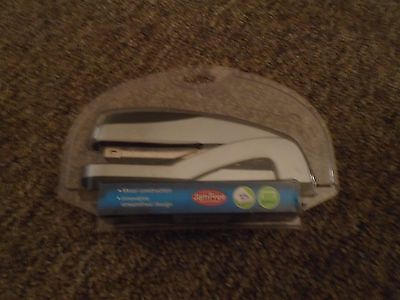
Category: stapler